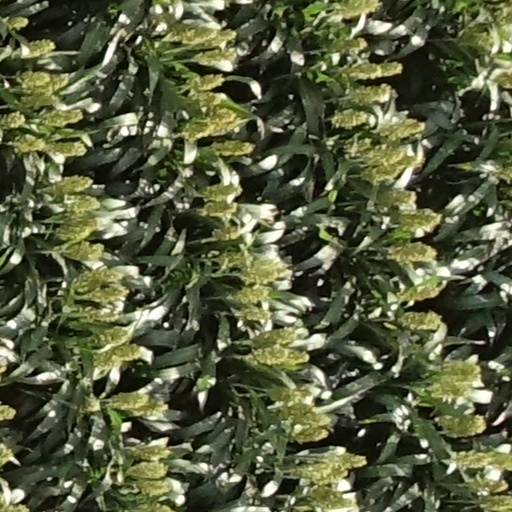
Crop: sorghum